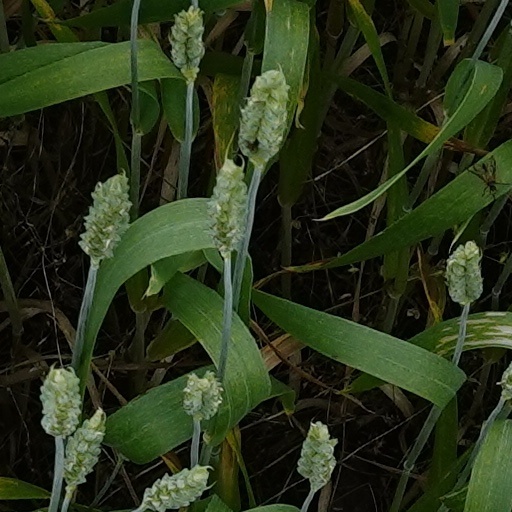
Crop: wheat